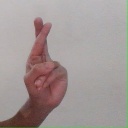
अक्षर: र